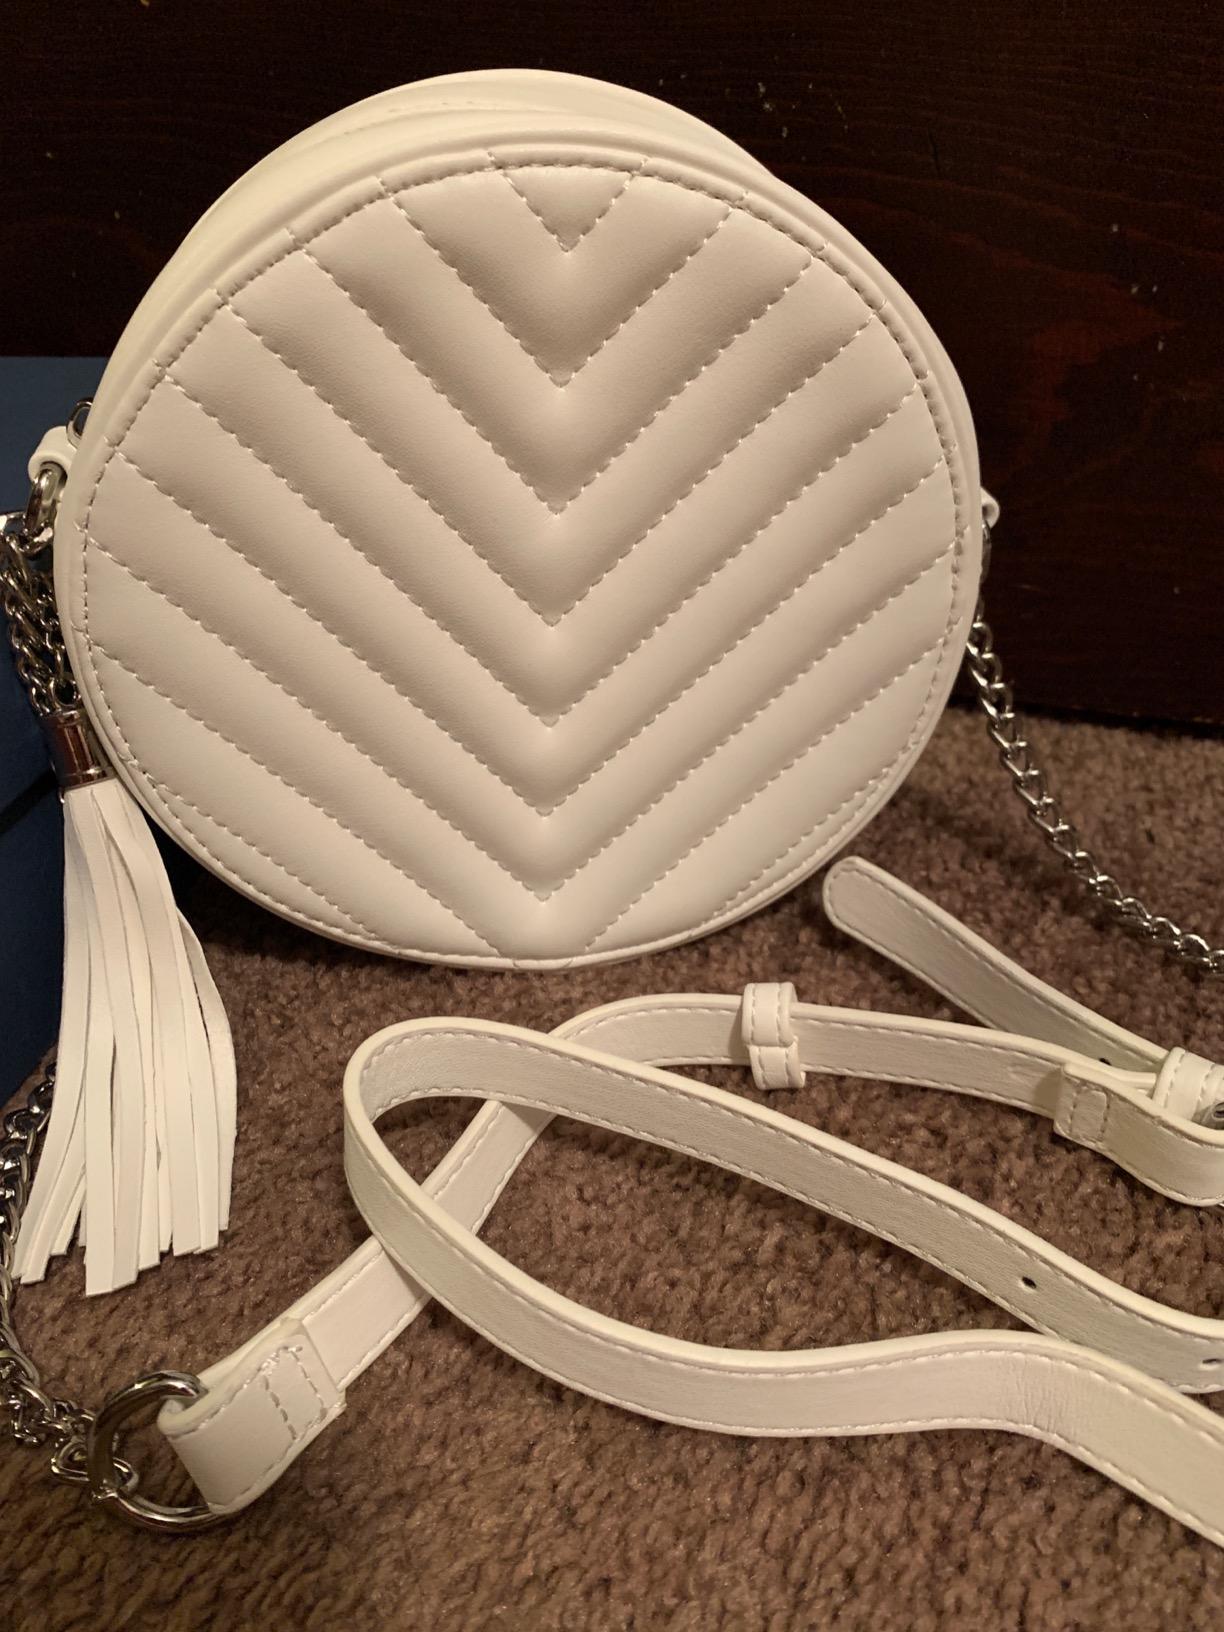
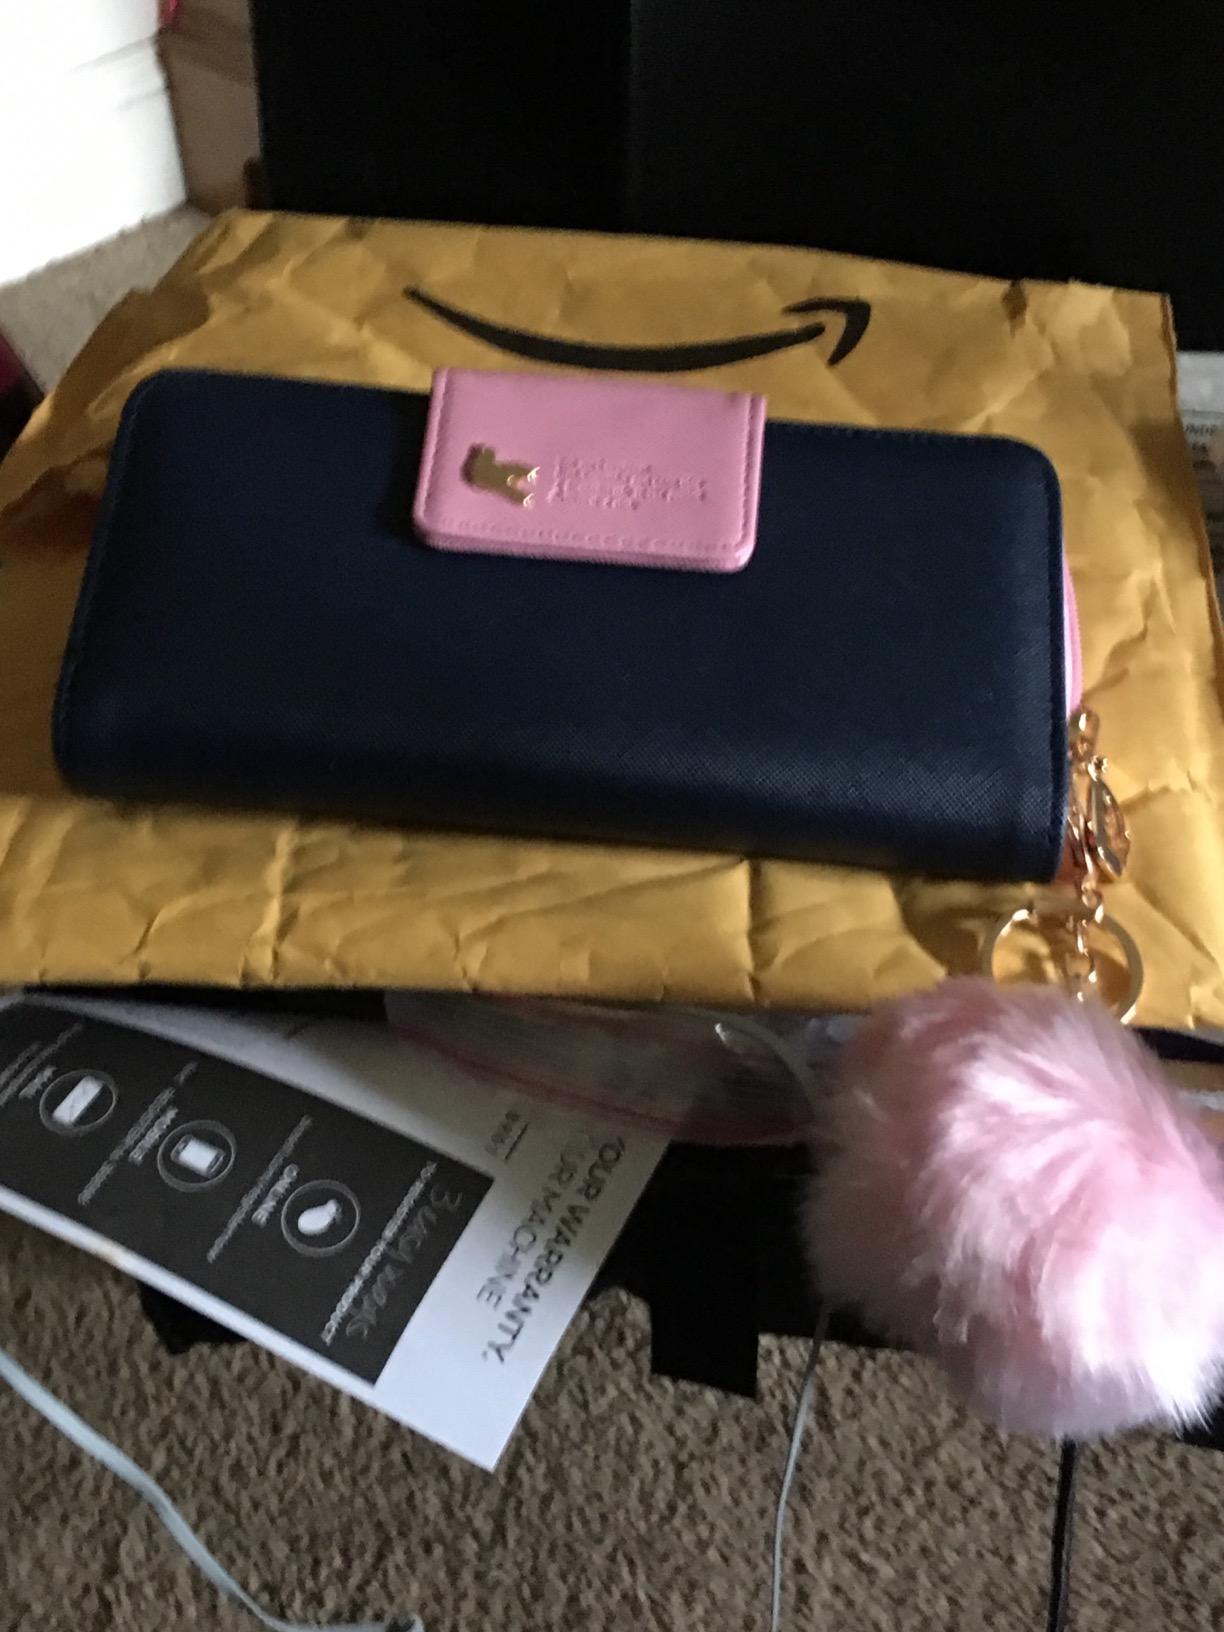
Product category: accessories_handbag
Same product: no